Felix Agnus

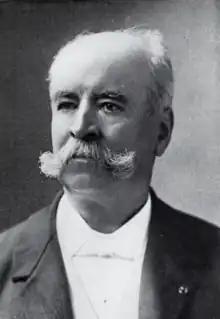
Agnus in 1914 publication

Felix Agnus (4 May 1839 – 31 October 1925) (born Antoine-Felix) was a French-born sculptor, newspaper publisher and soldier who served in the Franco-Austrian War and the American Civil War. Agnus studied sculpture before enlisting to fight in the Franco-Austrian War. Upon the conclusion of the war, he travelled to the United States and again briefly worked as a sculptor. In 1861, upon the outbreak of the American Civil War, Agnus enlisted in the 5th New York Volunteer Infantry, and served with merit, rising to brevet brigadier-general before being mustered out of service. Agnus was then inspector general of the Department of the South and supervised the dismantling of Confederate forts.